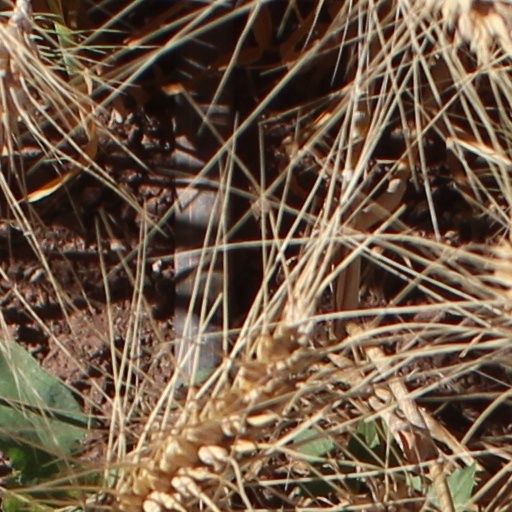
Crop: wheat